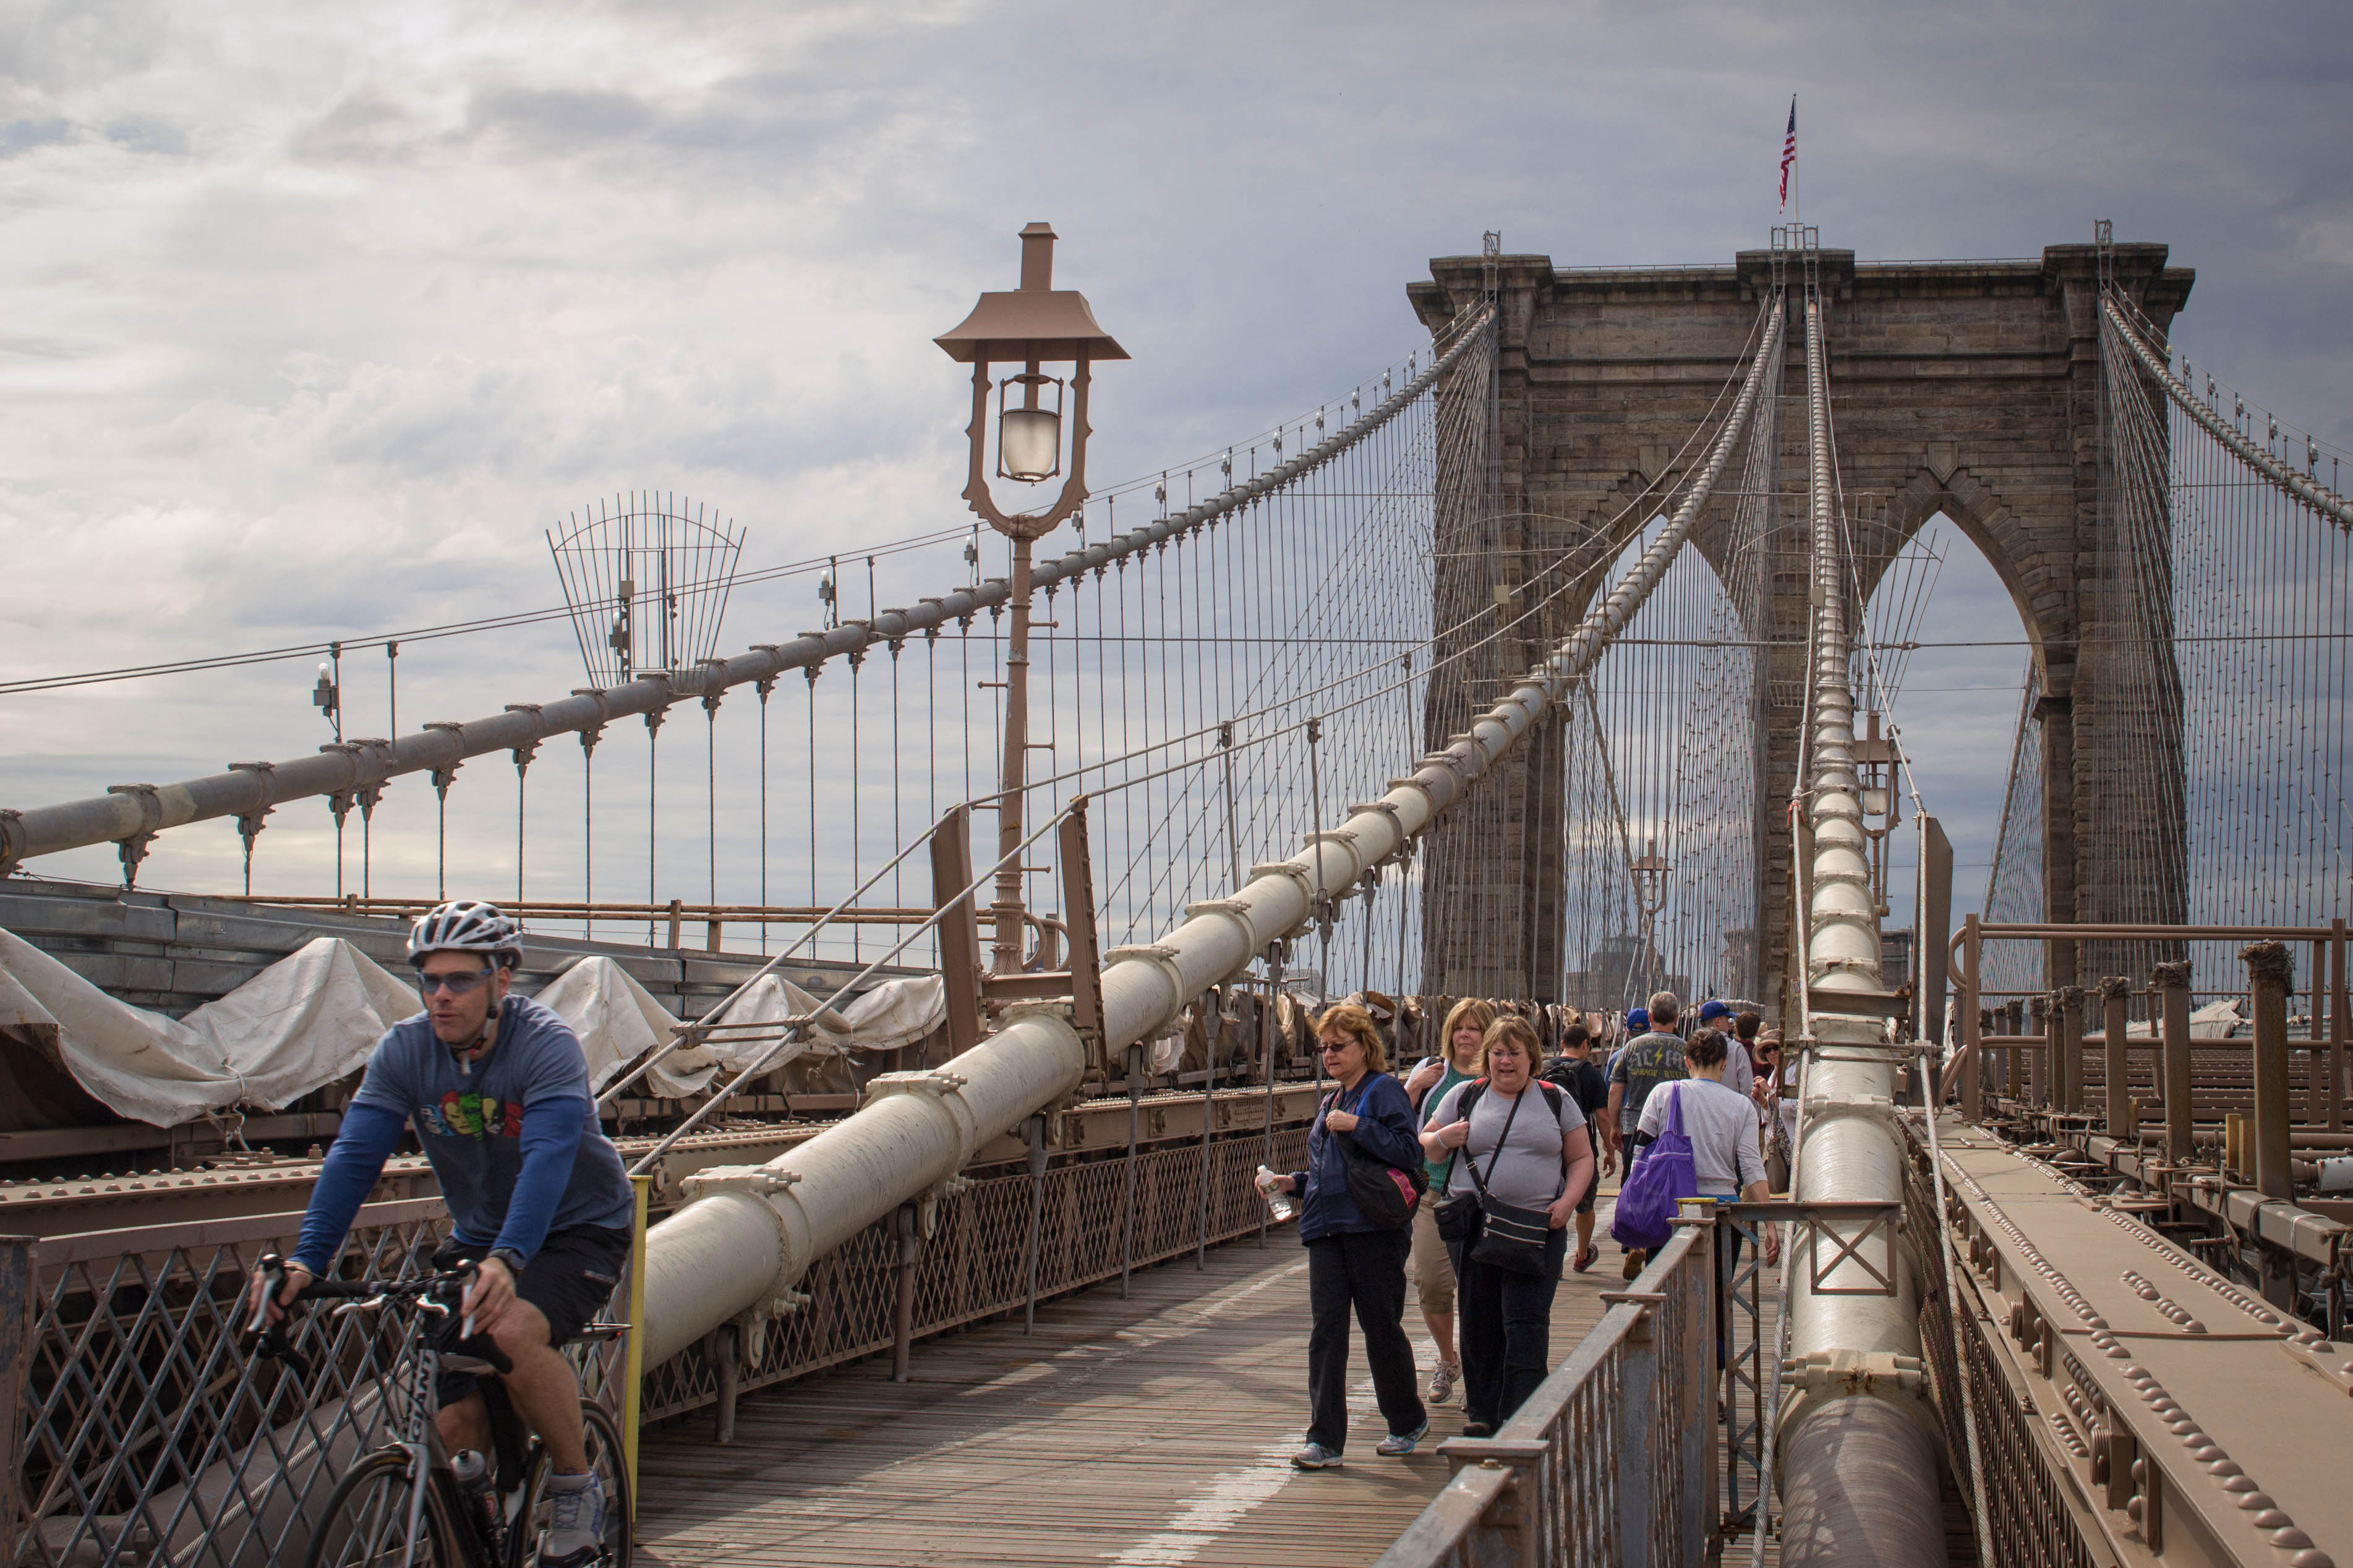
boardwalk, track, bridge, manhattan, walkway, transport, brooklyn, streetphotography, newyork, brooklynbridge, ny